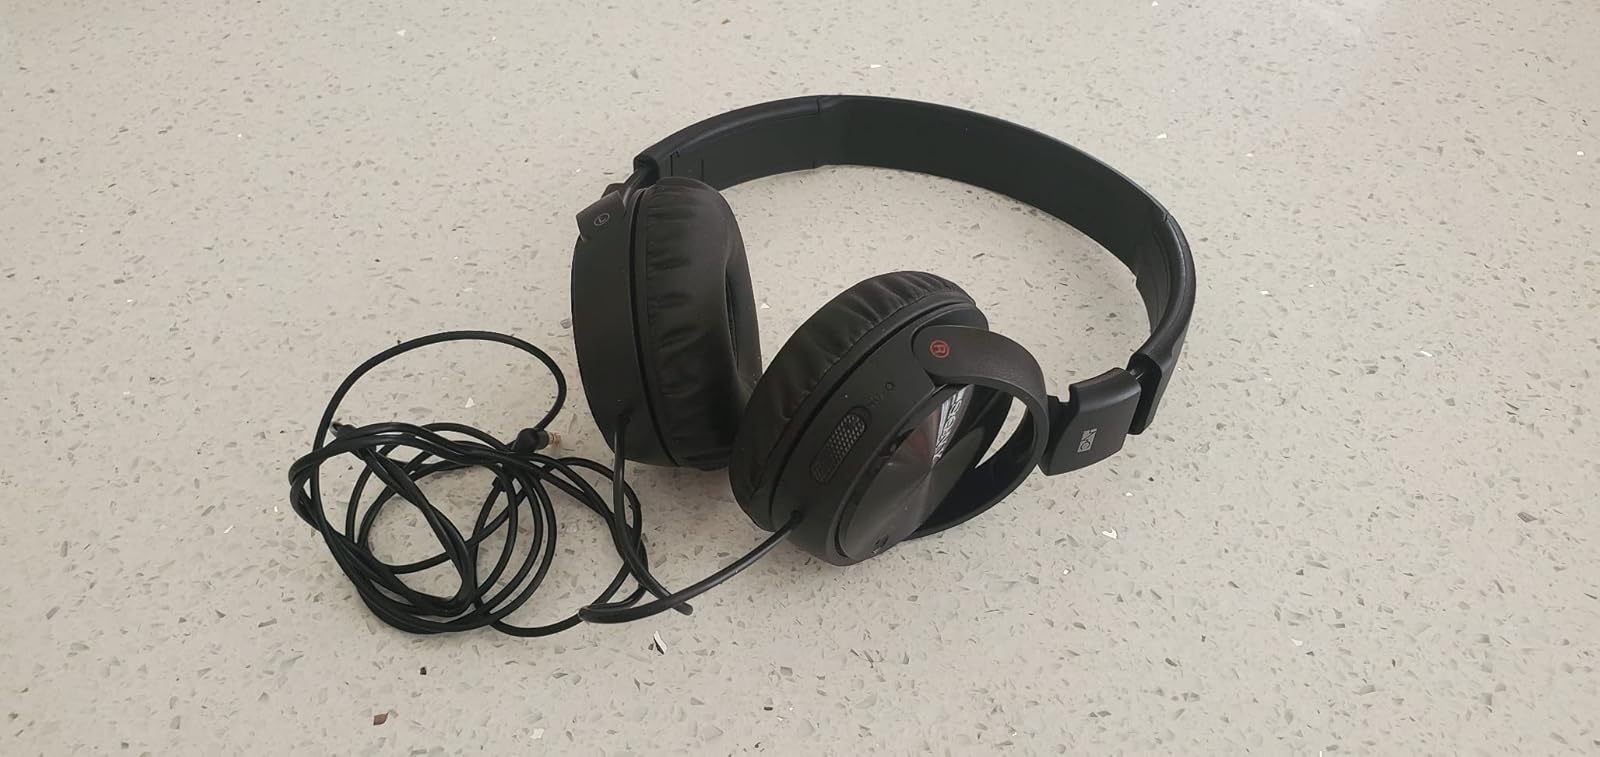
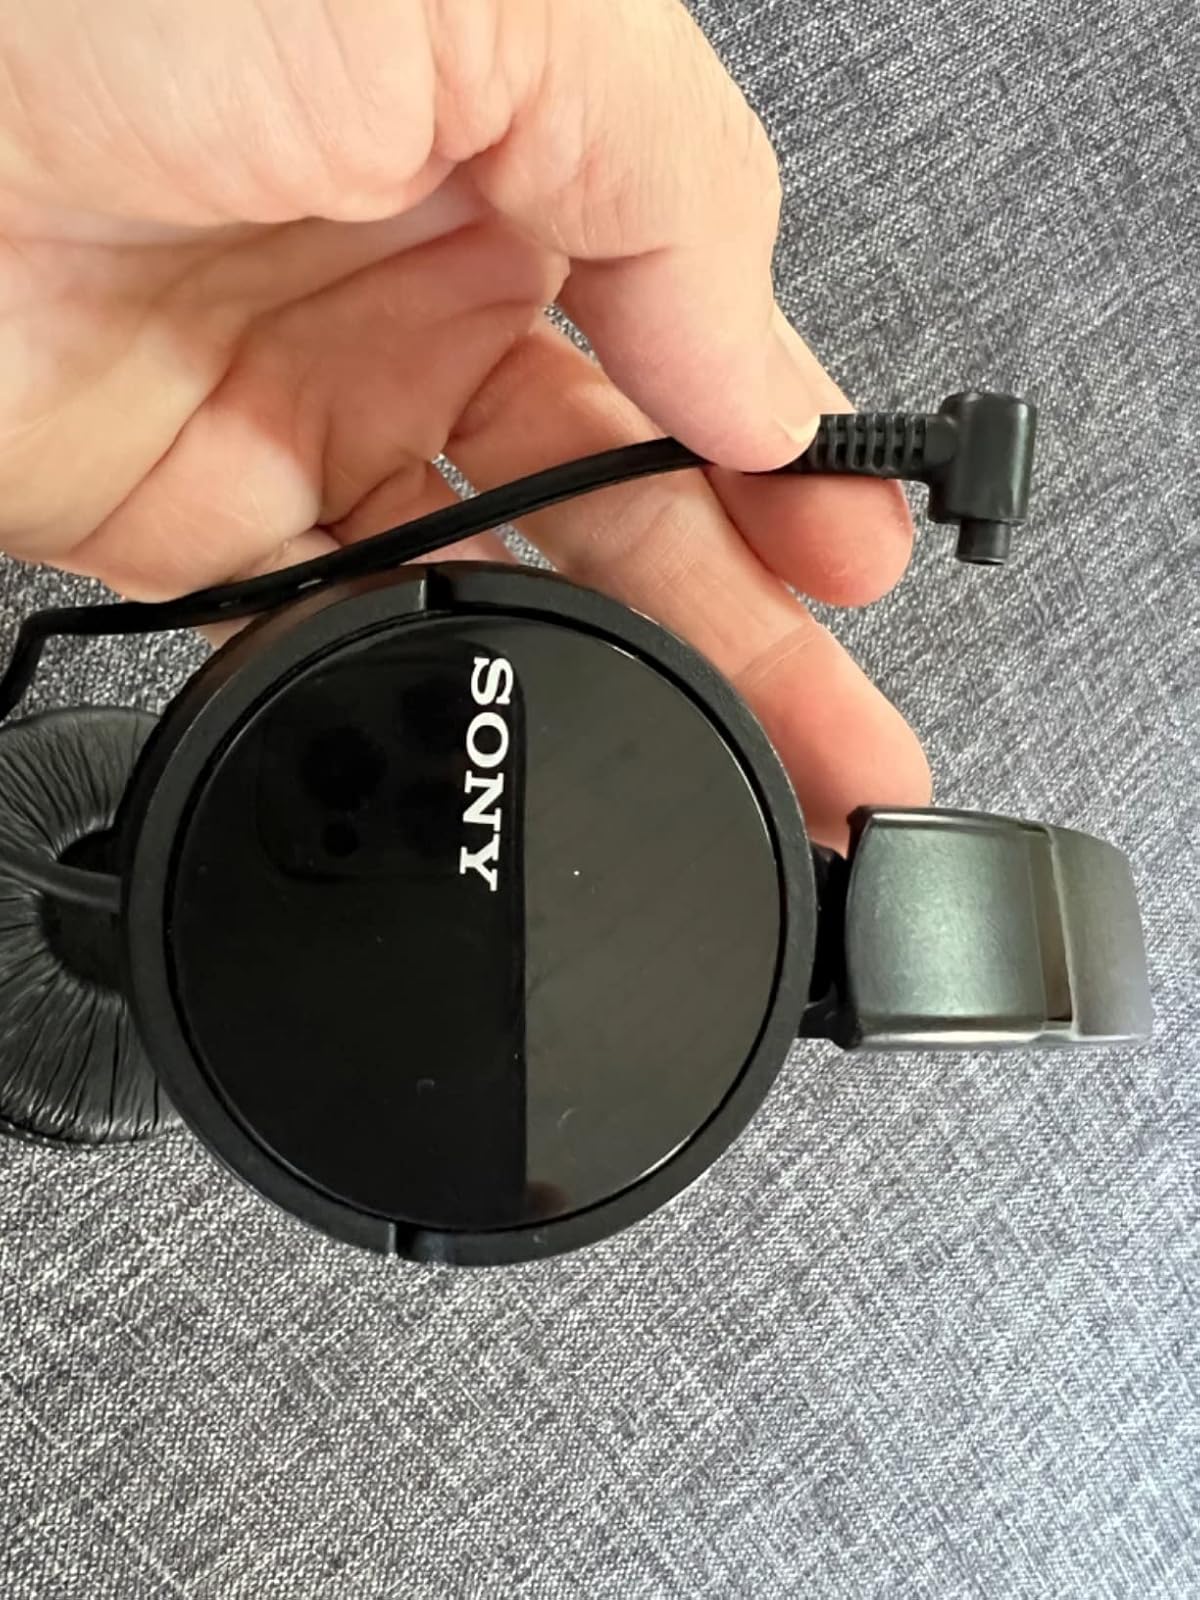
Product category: headphones
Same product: yes